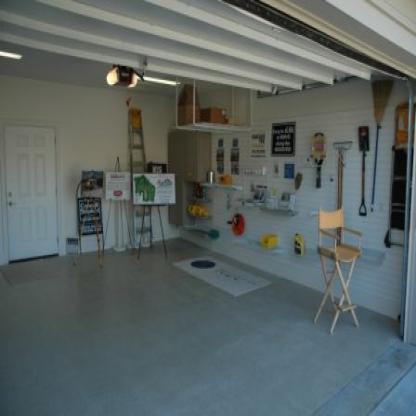
Scene: Indoor